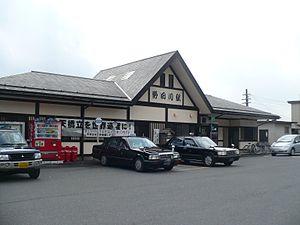
La gare de Yosano est une gare ferroviaire localisée dans la ville de Yosano, dans la préfecture de Kyoto, au Japon. La gare est exploitée par la compagnie Kyoto Tango Railway, sur la ligne Miyazu.